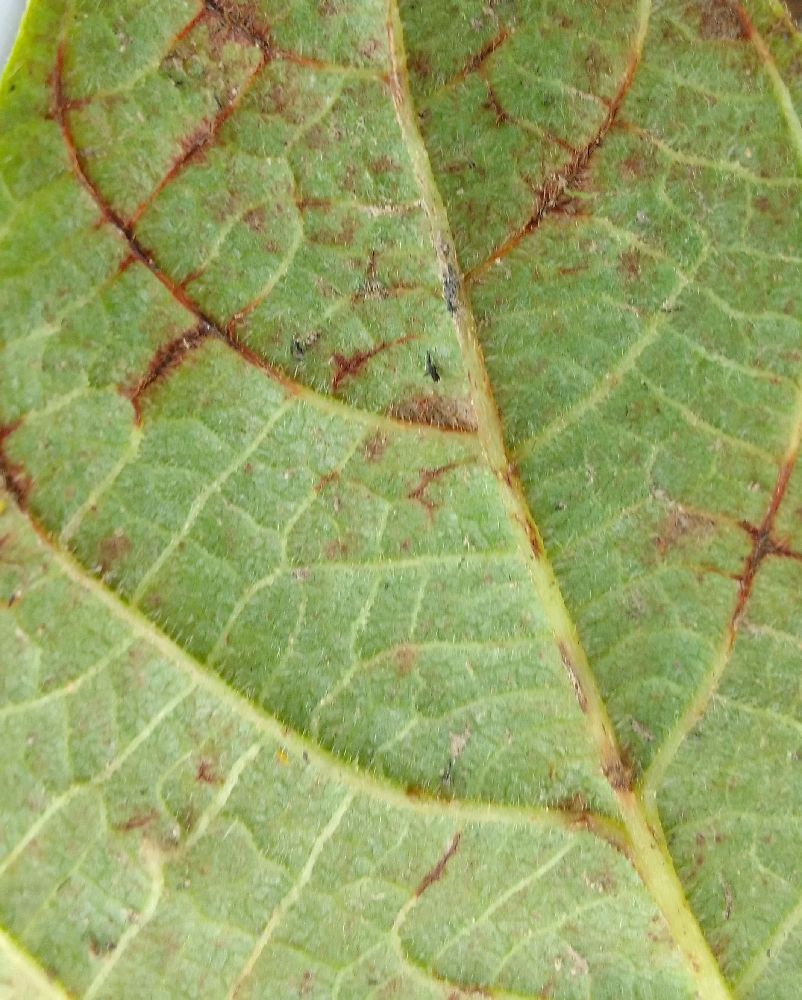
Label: anthracnose